James L. Bradley

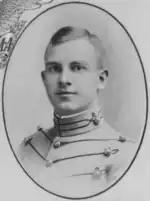
At West Point in 1914

James Lester Brown was born on May 18, 1891, in Doniphan, Missouri. He was the son of Spencer Price and Mary Watts Bradley. Desiring a military career, he entered the United States Military Academy (USMA) in 1910 and graduated from there four years later, in 1914, the same year that World War I began in Europe. After graduation, he was assigned to the United States Army's Infantry Branch as a second lieutenant. Several of his fellow graduates included men who, like Bradley, would become future general officers, like Carl Spaatz, Frank W. Milburn, John B. Anderson, Harold R. Bull, Orlando Ward and Brehon B. Somervell. While he was at the USMA he became friends with Dwight D. Eisenhower, who would graduate the following year and ultimately become President of the United States.